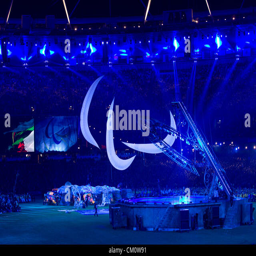
dramatic blue lights bath the stage during the closing ceremony